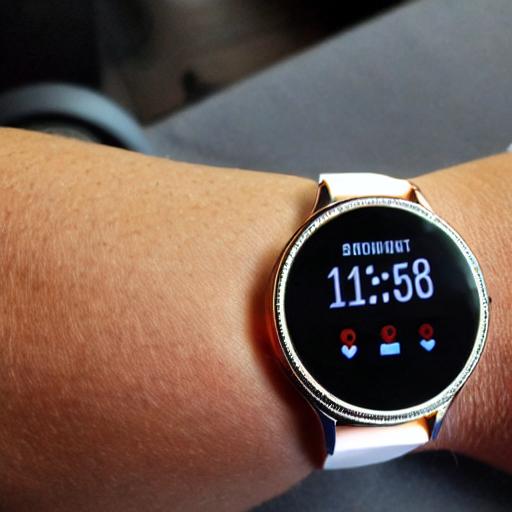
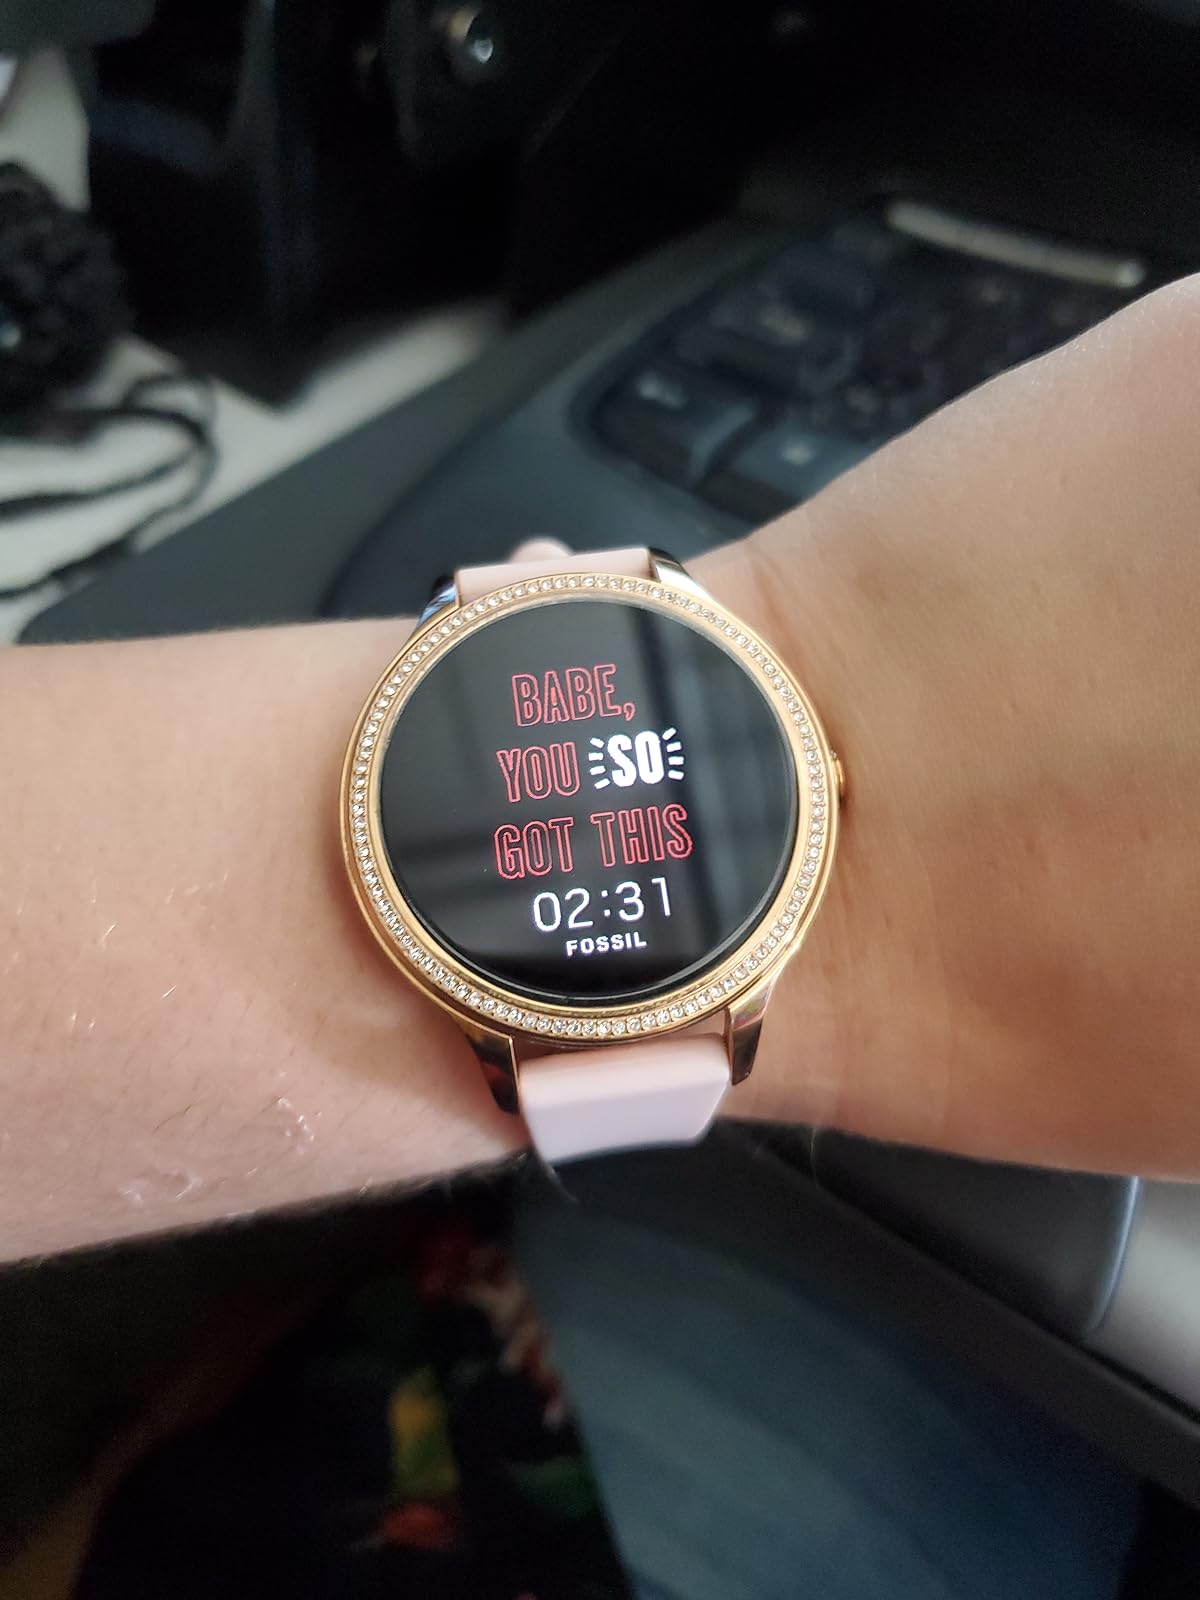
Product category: smartwatch
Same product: no